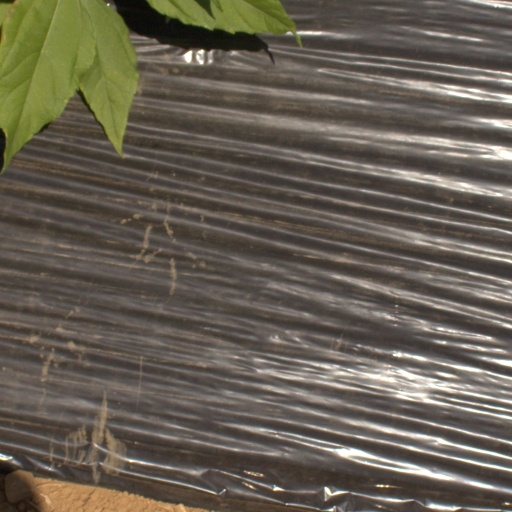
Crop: Jerusalem artichoke